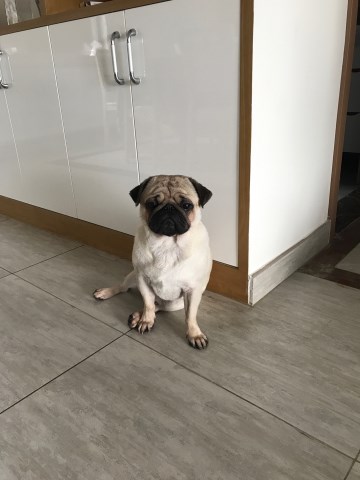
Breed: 798-n000130-pug